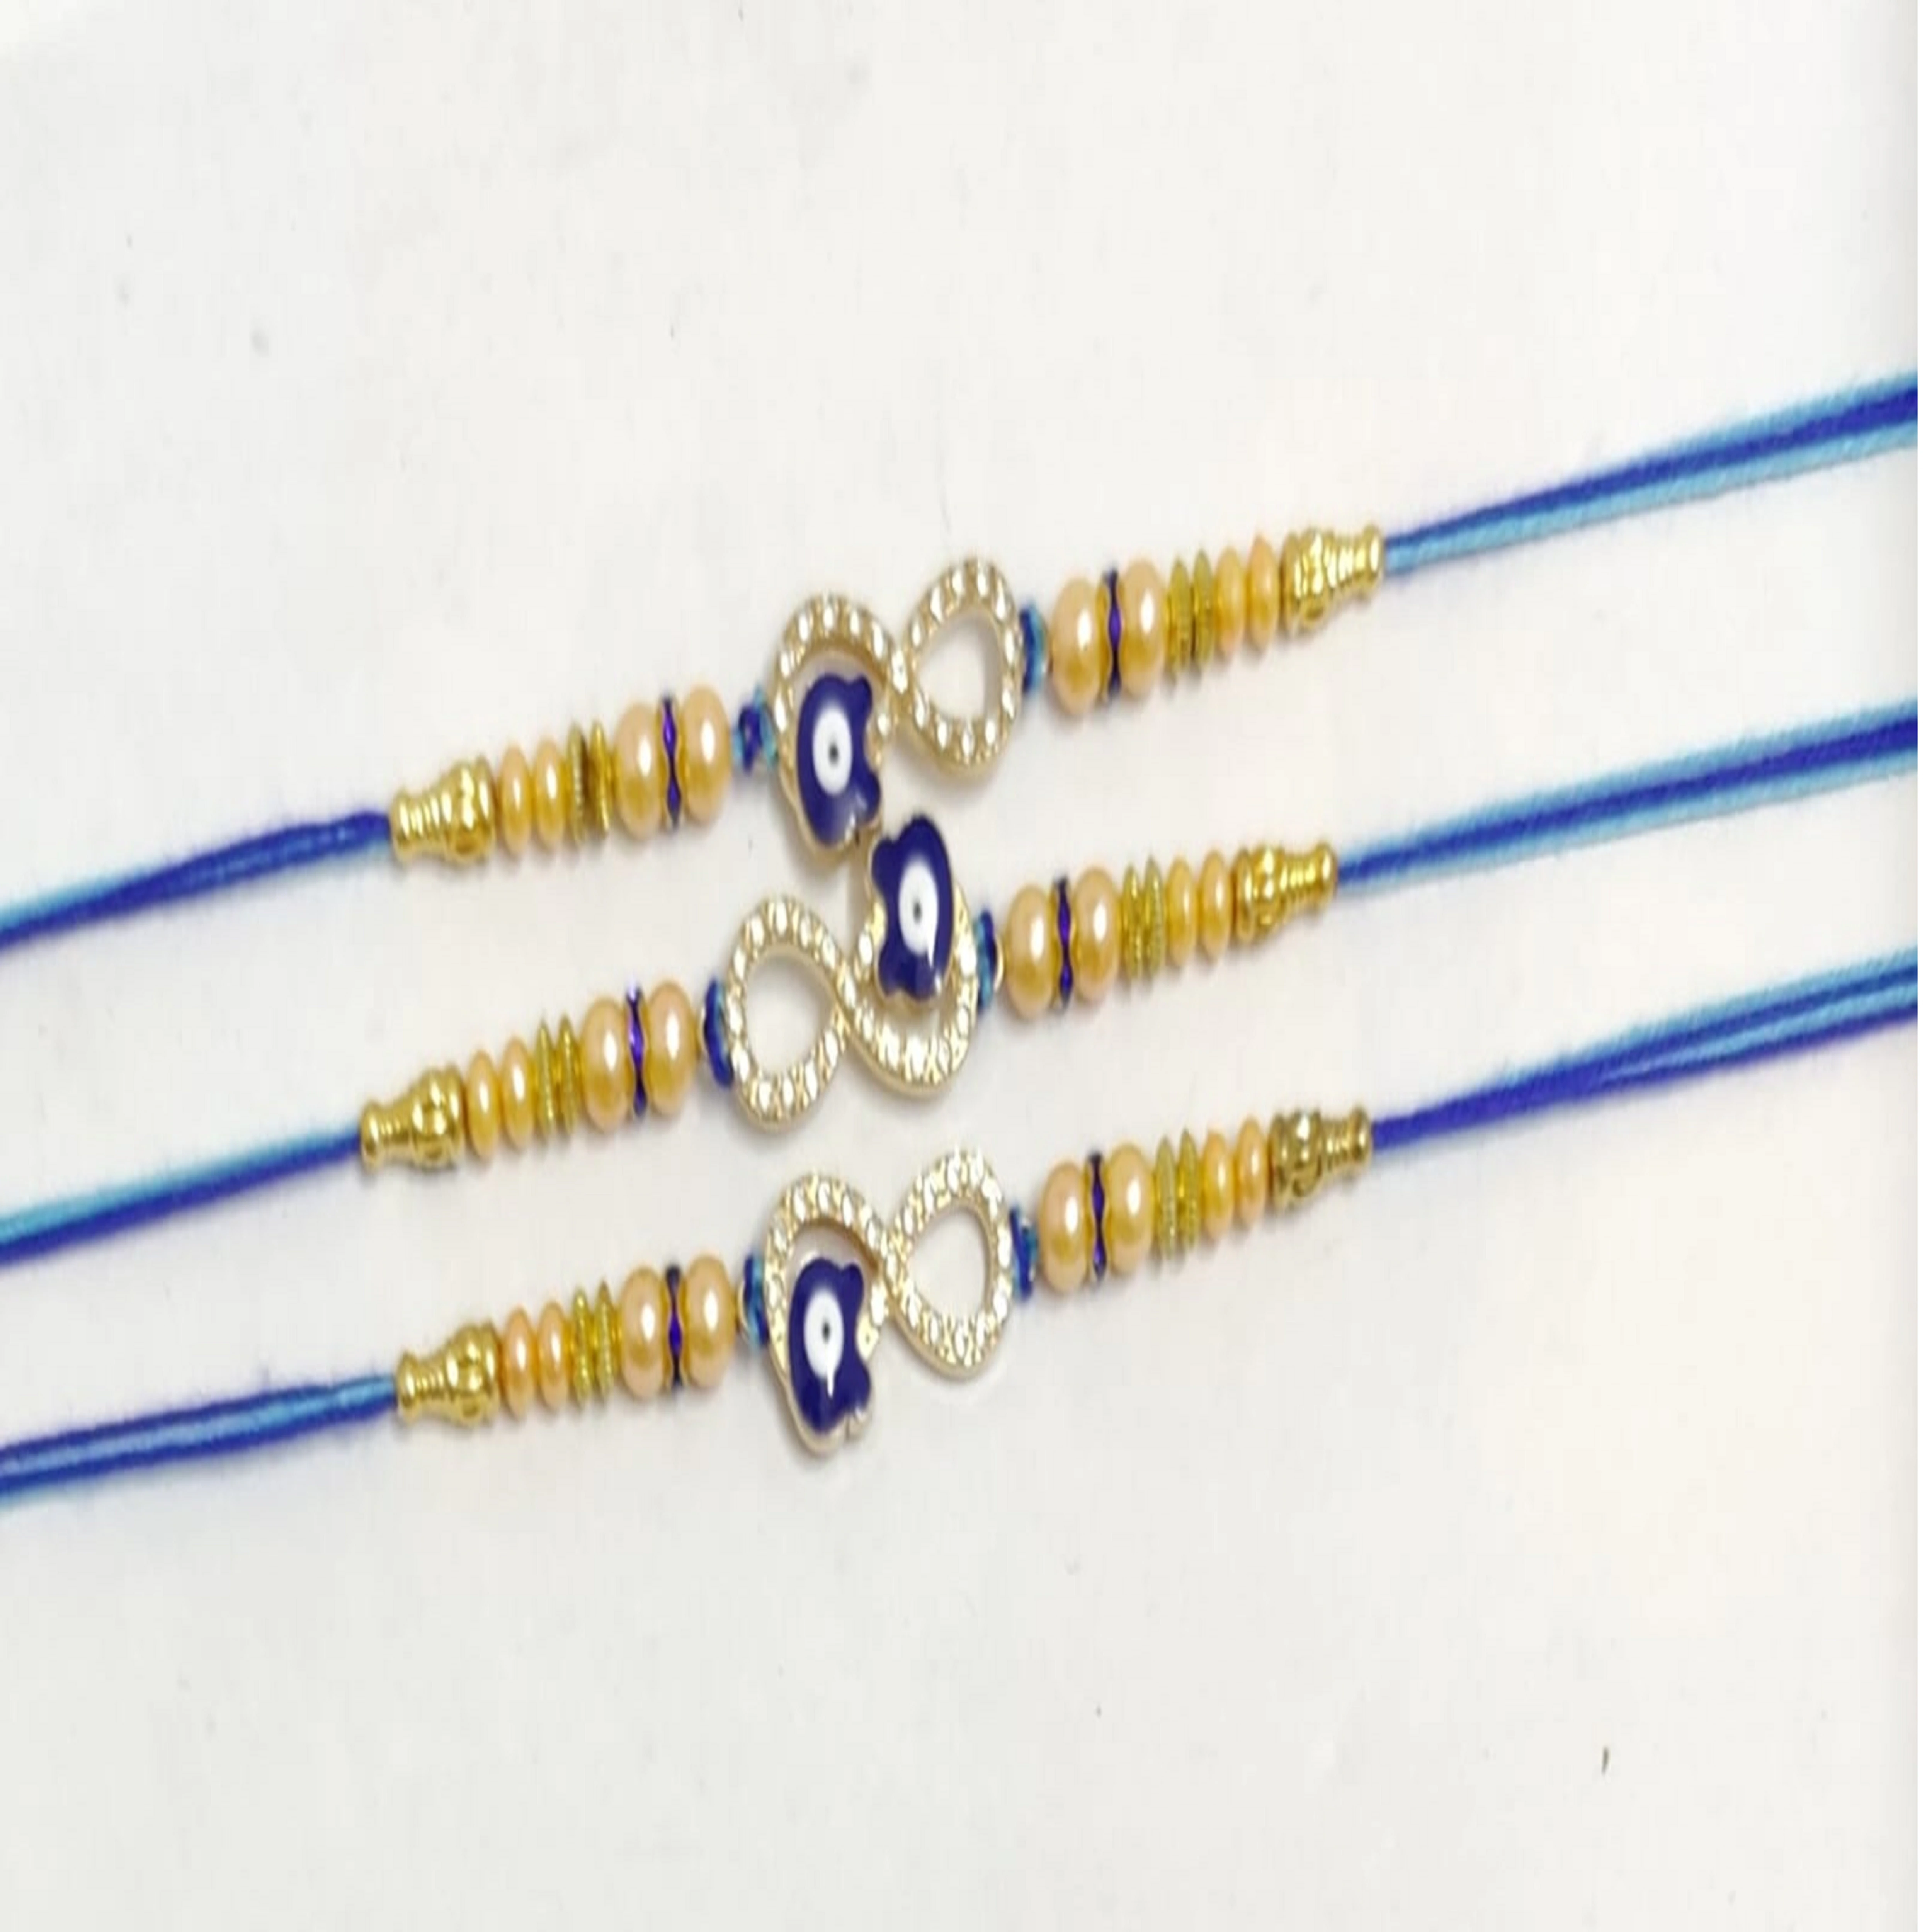
Ritya Creation Designer Rakhis with Roli Chawal Pack and Happy Rakhi Wooden Cutout
Type: Rakhis
Brand: Ritya Creation
Price: Rs. 299
 Celebrate the sacred festival of Raksha Bandhan with our exclusive Desert Designs Family Pack Rakhi, a delightful Combo Rakhi set that encompasses the essence of love, tradition, and togetherness. Crafted with utmost precision and care, these rakhis are a perfect representation of the cherished bond between siblings and family members.Handmade using Traditional Indian Thread, each rakhi is a testament to the rich cultural heritage and artistic craftsmanship of India. With intricate designs and vibrant colors, these rakhis serve as a beautiful expression of affection and love for your brother, bhabhi, and little ones.
Features: the sisters tie a thread or a bracelet to their brothers and the brothers, in return, promise to be their sisters' protectors for their entire life.